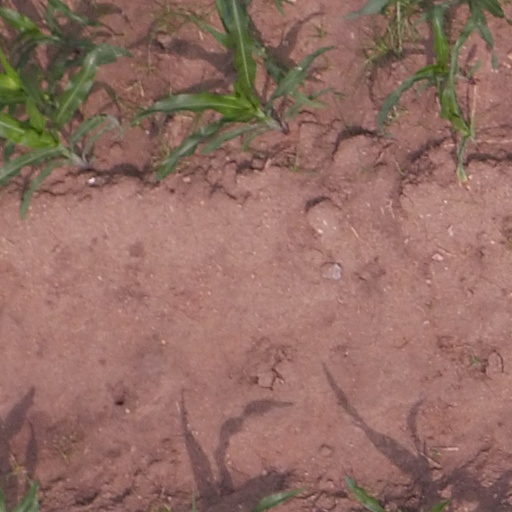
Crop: maize; corn